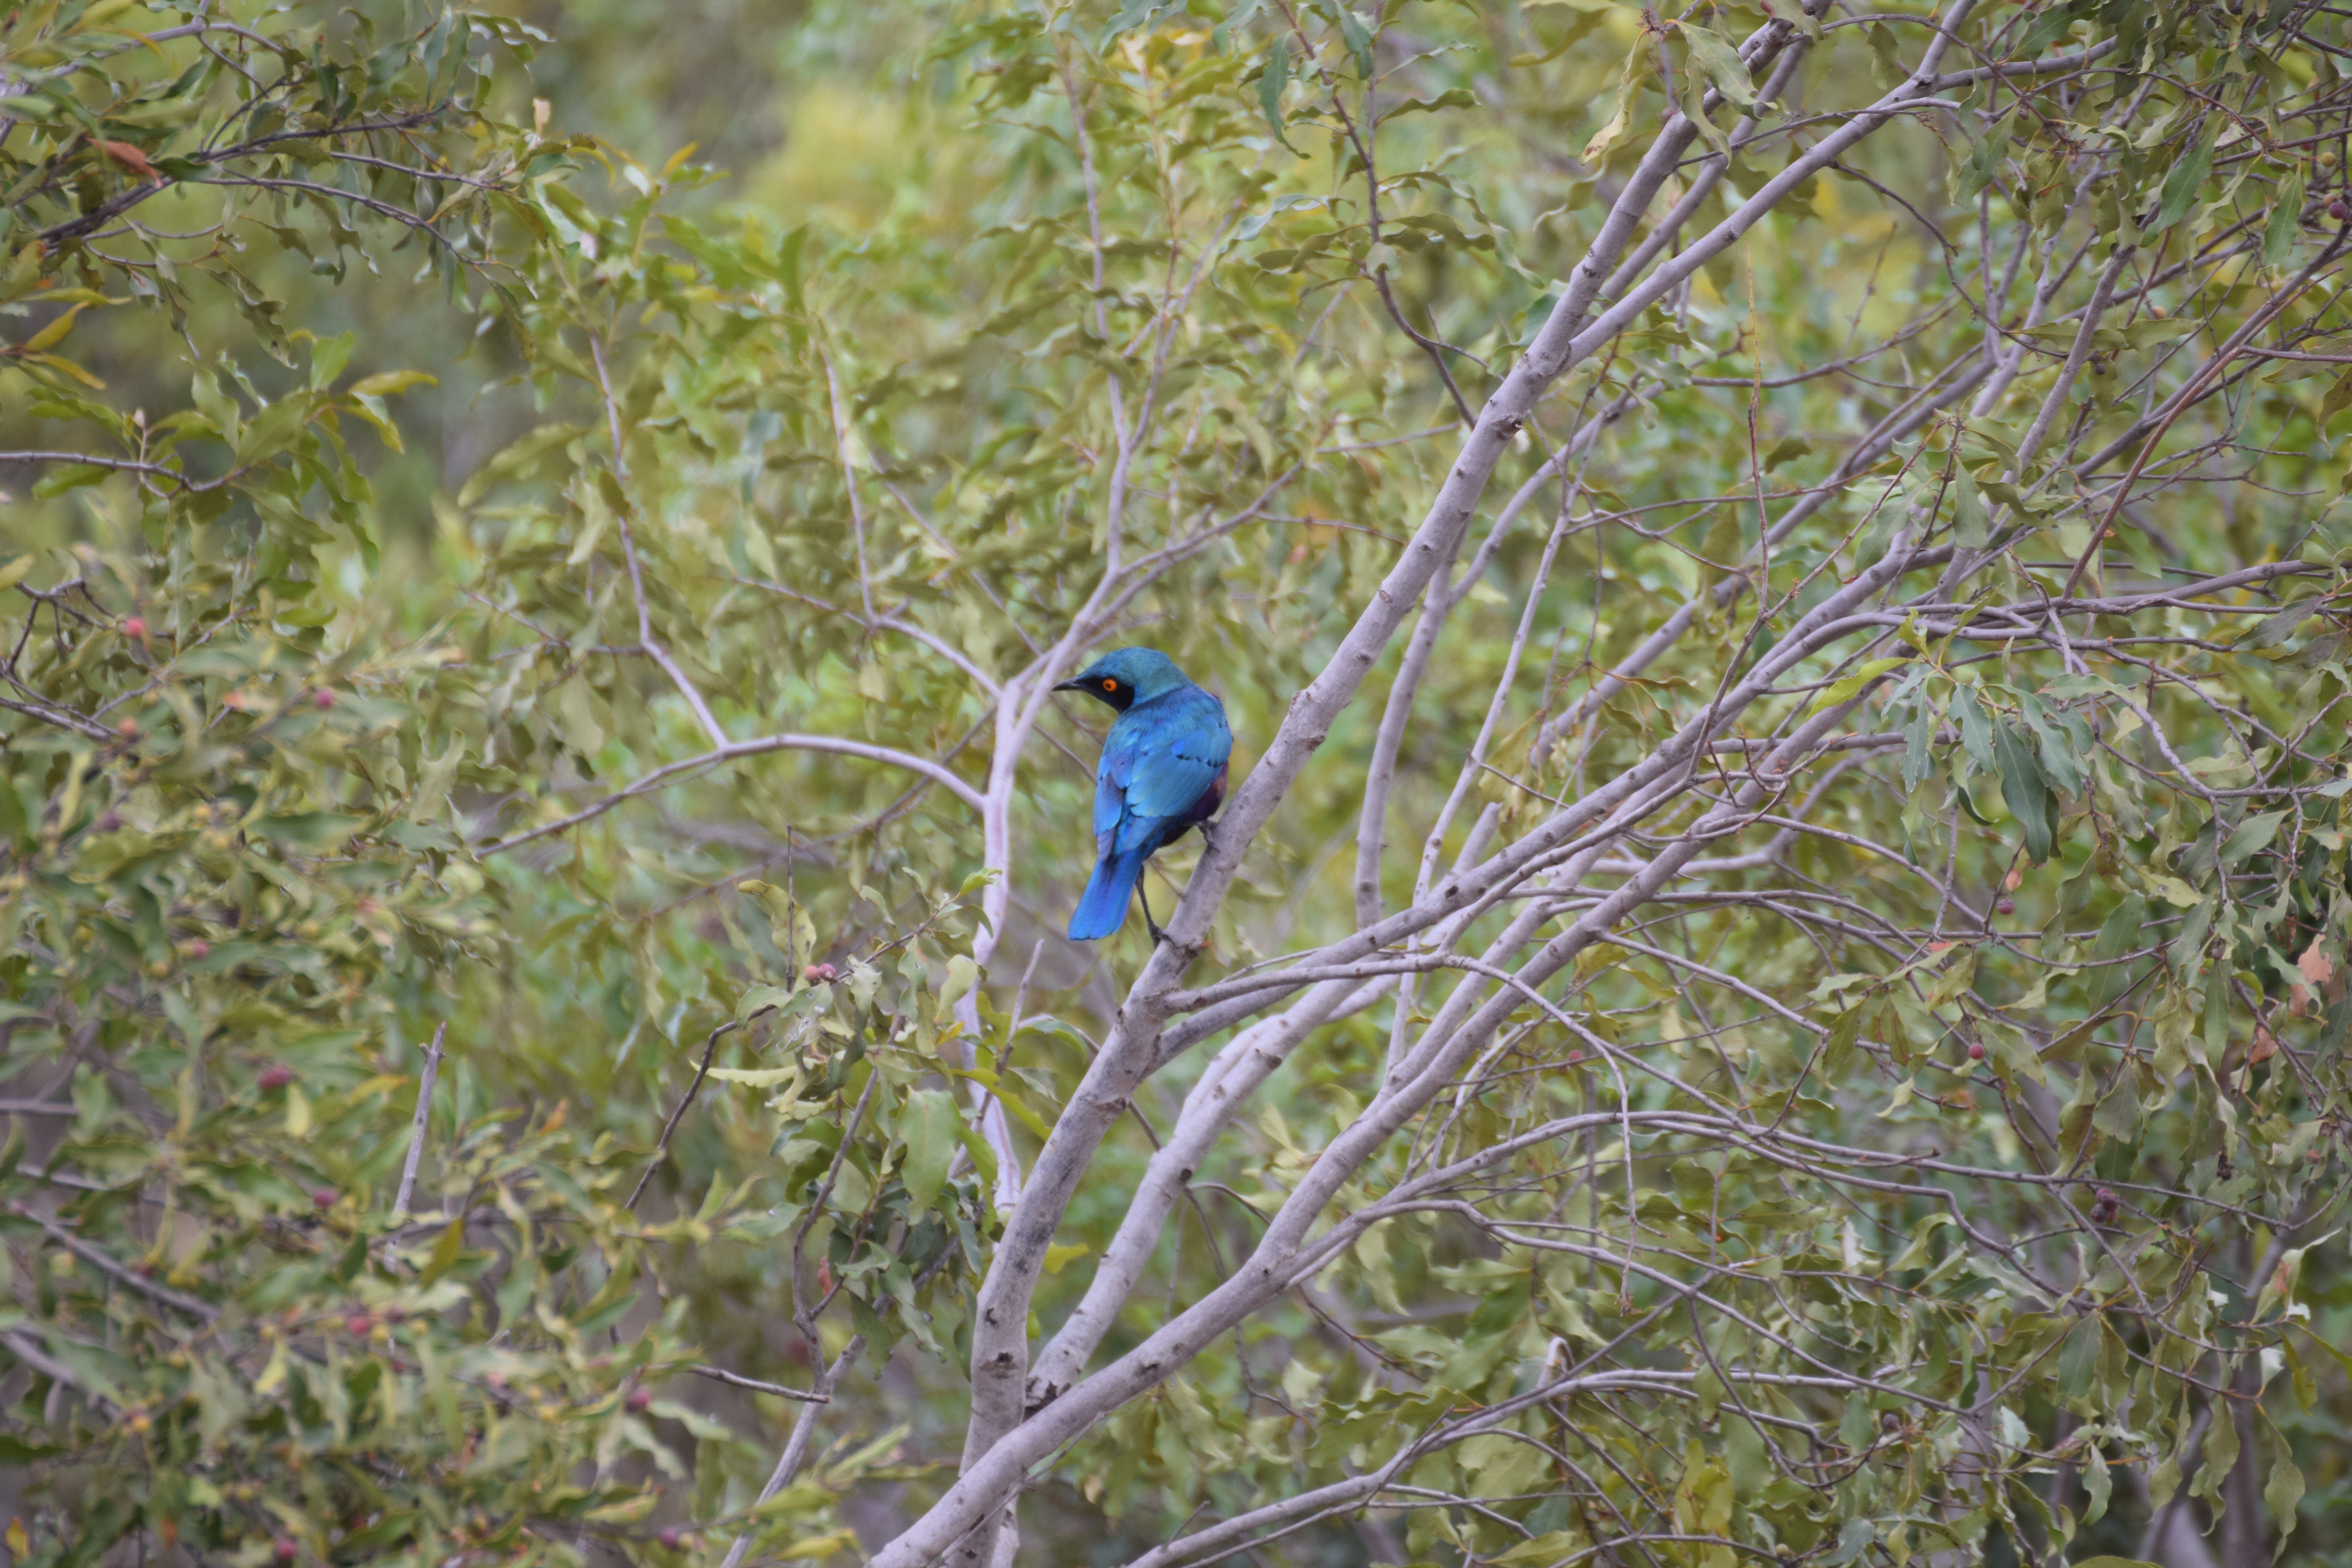
branch, bird, wildlife, bush, africa, fauna, vertebrate, perching bird